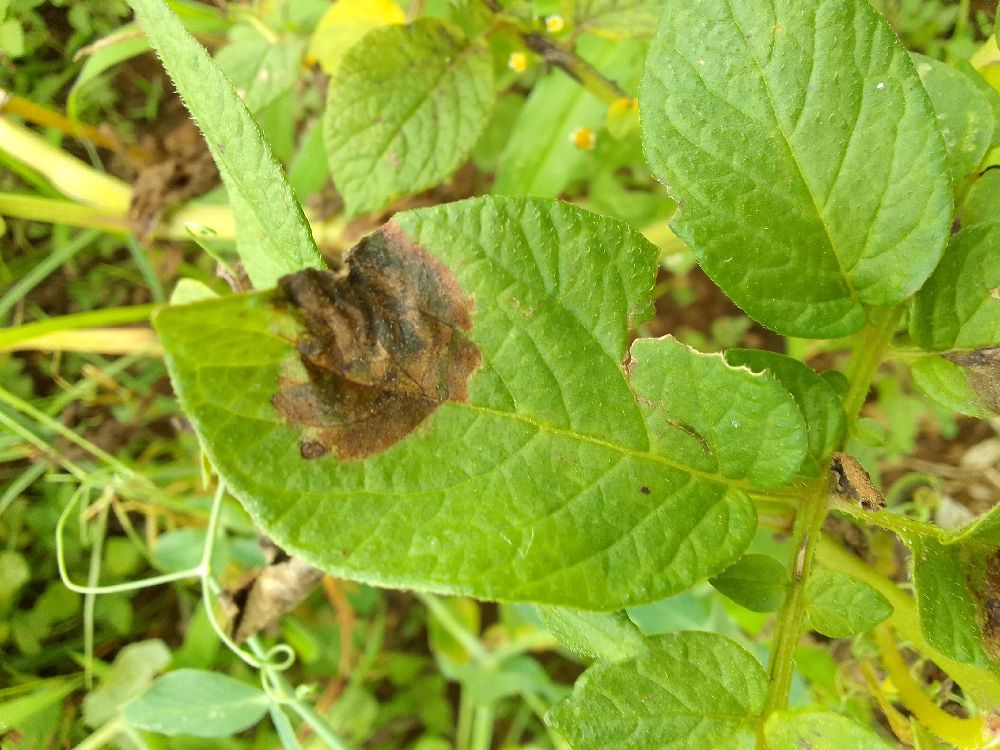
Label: Late blight